Knebworth

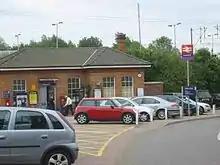
Knebworth railway station

There are three tiers of local government covering Knebworth, at parish, district, and county level: Knebworth Parish Council, North Hertfordshire District Council, and Hertfordshire County Council. The parish council generally meets at Knebworth Village Hall on Park Lane.